Shire of Mornington (Victoria)

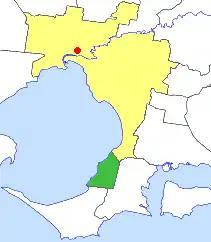
Location in Melbourne

The Shire of Mornington was a local government area about south of Melbourne, the state capital of Victoria, Australia, encompassing the western extremity of the Mornington Peninsula. The shire covered an area of immediately to the south of Frankston, and existed from 1860 until 1994.